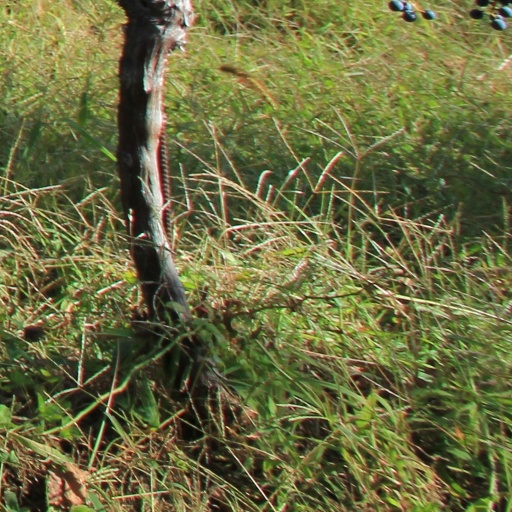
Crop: grape